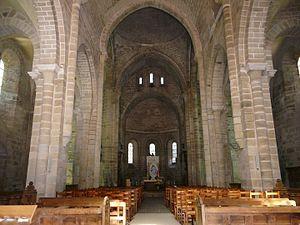
La nef de l'église abbatiale d'Aubazine, Corrèze, France
L'abbaye d'Aubazine ou d'Obazine est une ancienne abbaye double cistercienne située en Corrèze, sur la commune d'Aubazine.